Taekwondo at the 2000 Summer Olympics

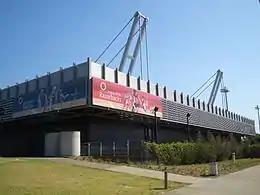
Taekwondo was held at the State Sports Centre in Sydney Olympic Park.

Taekwondo was contested as an official sport at the Olympic Games for the first time at the 2000 Summer Olympics in Sydney. It had previously been a demonstration sport in 1988 and 1992. Medals were awarded in four weight classes each for men and women. Tran Hieu Ngan became the first Vietnamese Olympic medalist in this competition.